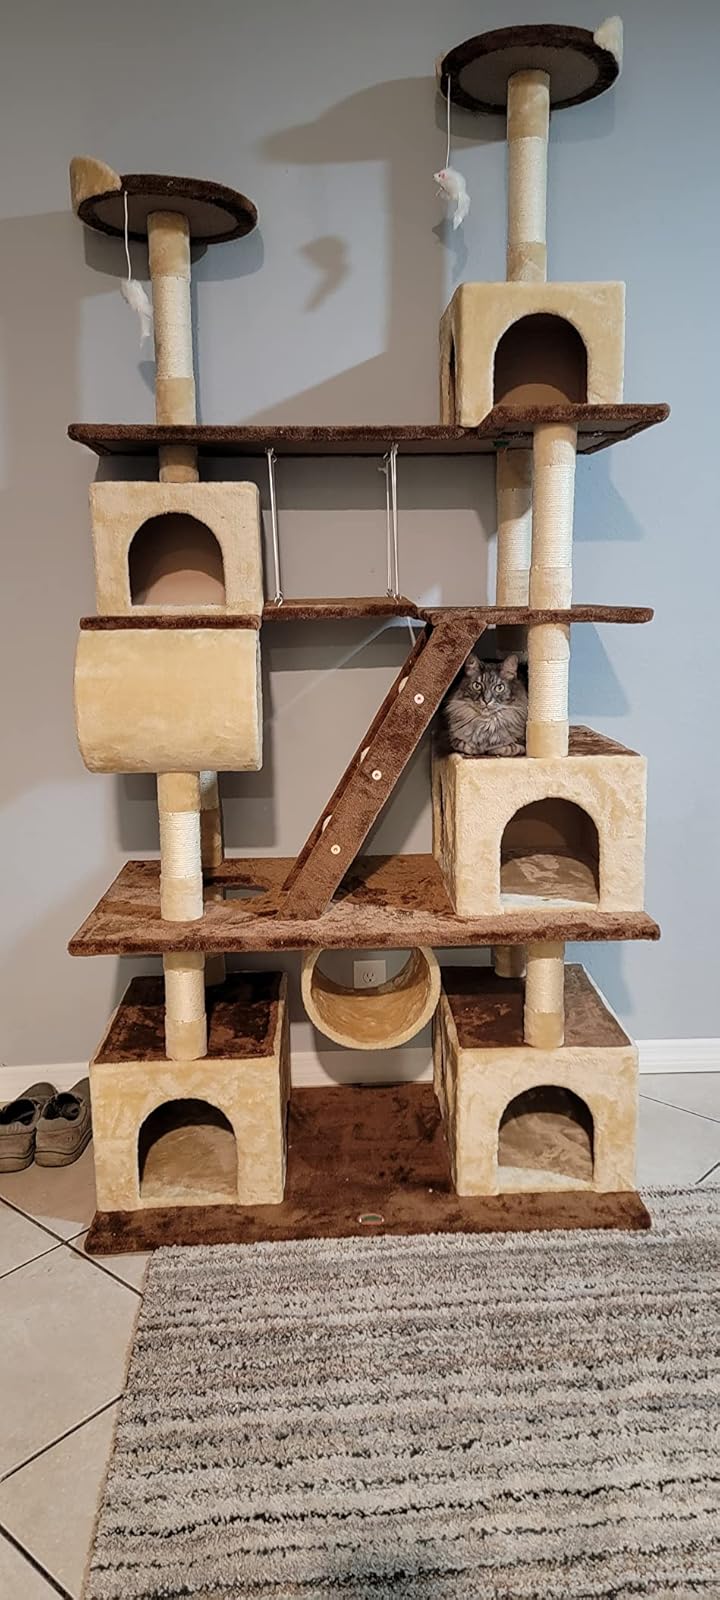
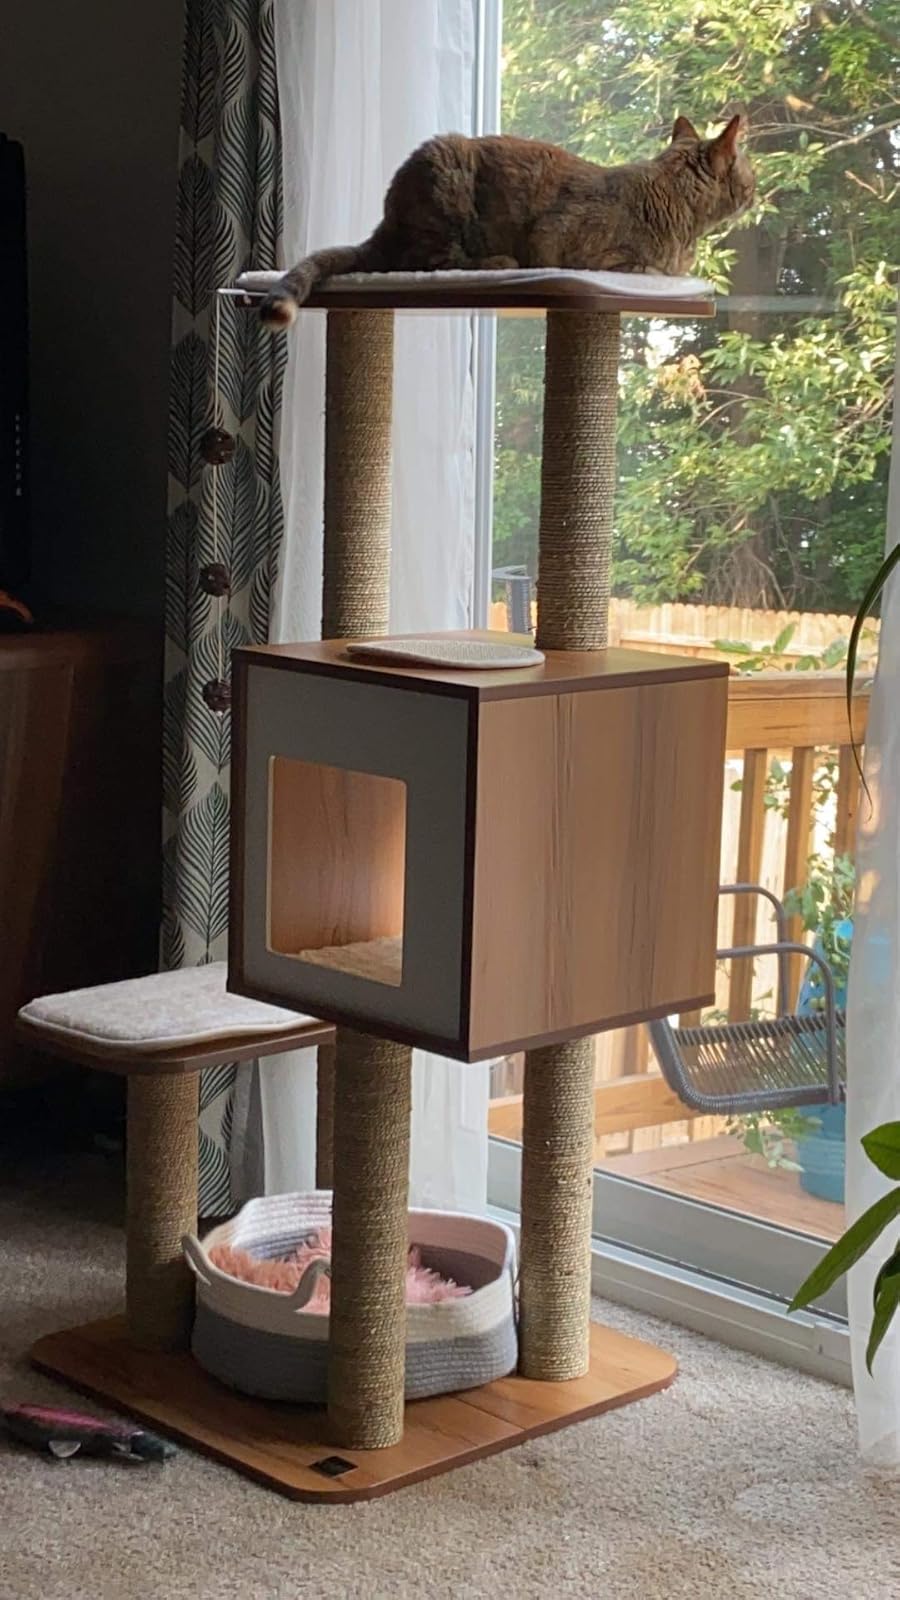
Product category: items_cat tree
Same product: no